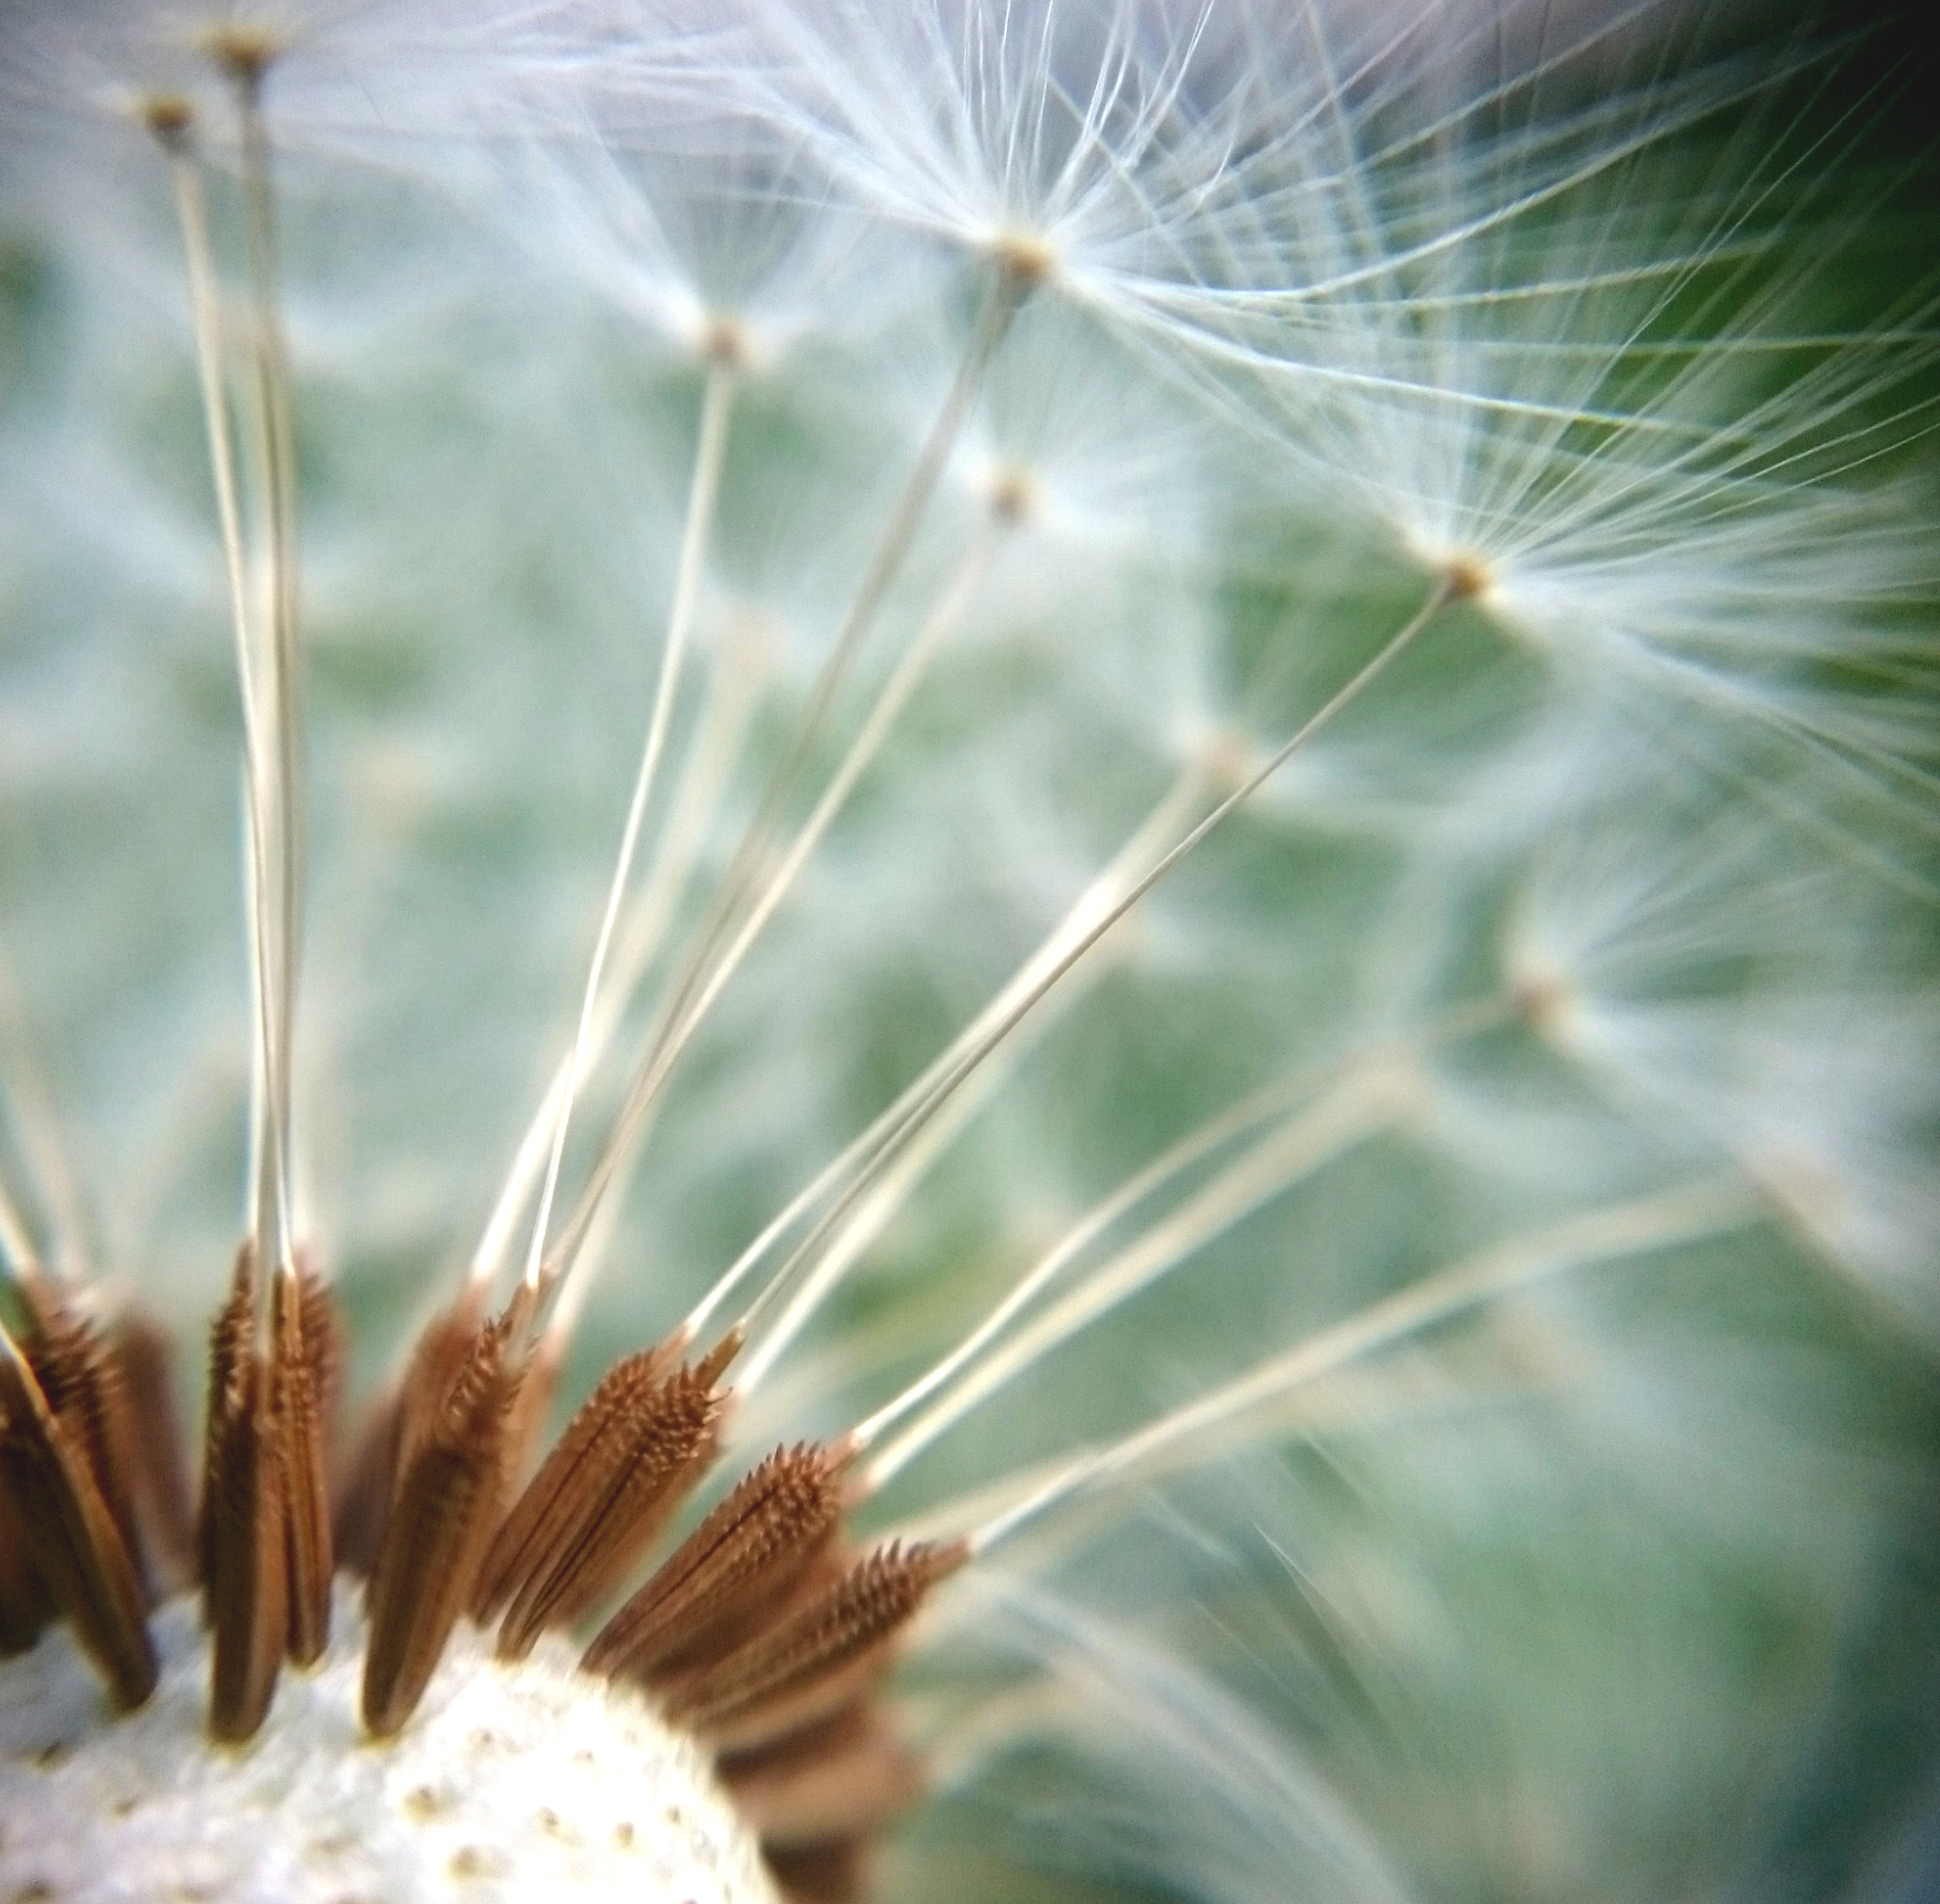
flower, macro, dandelion, spring, summer, close up, plant, macro photography, pollen, wildflower, photography, flowering plant, daisy family, plant stem